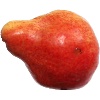
Label: Pear Red 1